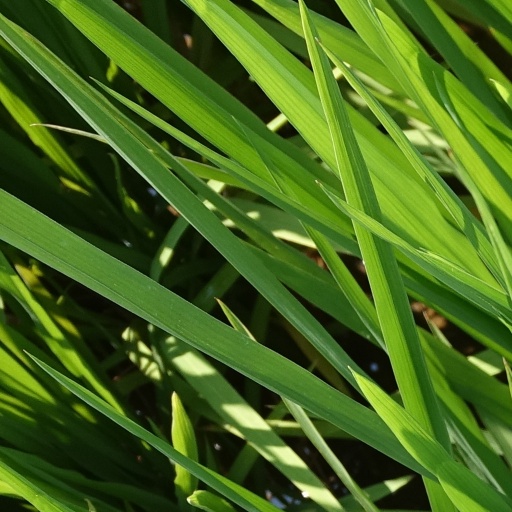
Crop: rice